Ferdinand Porsche

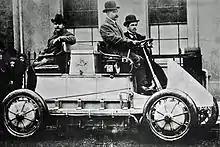
The Lohner–Porsche Mixte Hybrid

In 1897 or 1898, Porsche joined the Vienna-based factory Jakob Lohner & Company, which produced coaches for Emperor Franz Joseph I of Austria as well as for the monarchs of the UK, Sweden, and Romania. Jakob Lohner had begun construction of automobiles in 1896 under Ludwig Lohner in the trans-Danubian suburb of Floridsdorf. Their first design — unveiled in Vienna, Austria, on 26 June 1898 — was the Egger–Lohner vehicle (also referred to as the C.2 Phaeton).